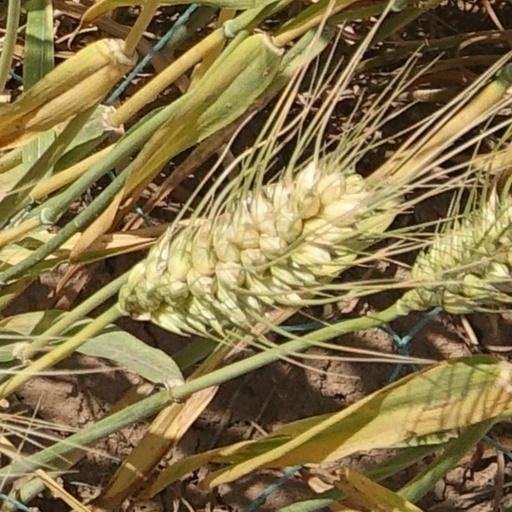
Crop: wheat